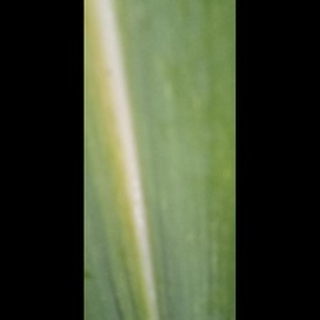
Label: sugarcane_yellow_leaf_disease